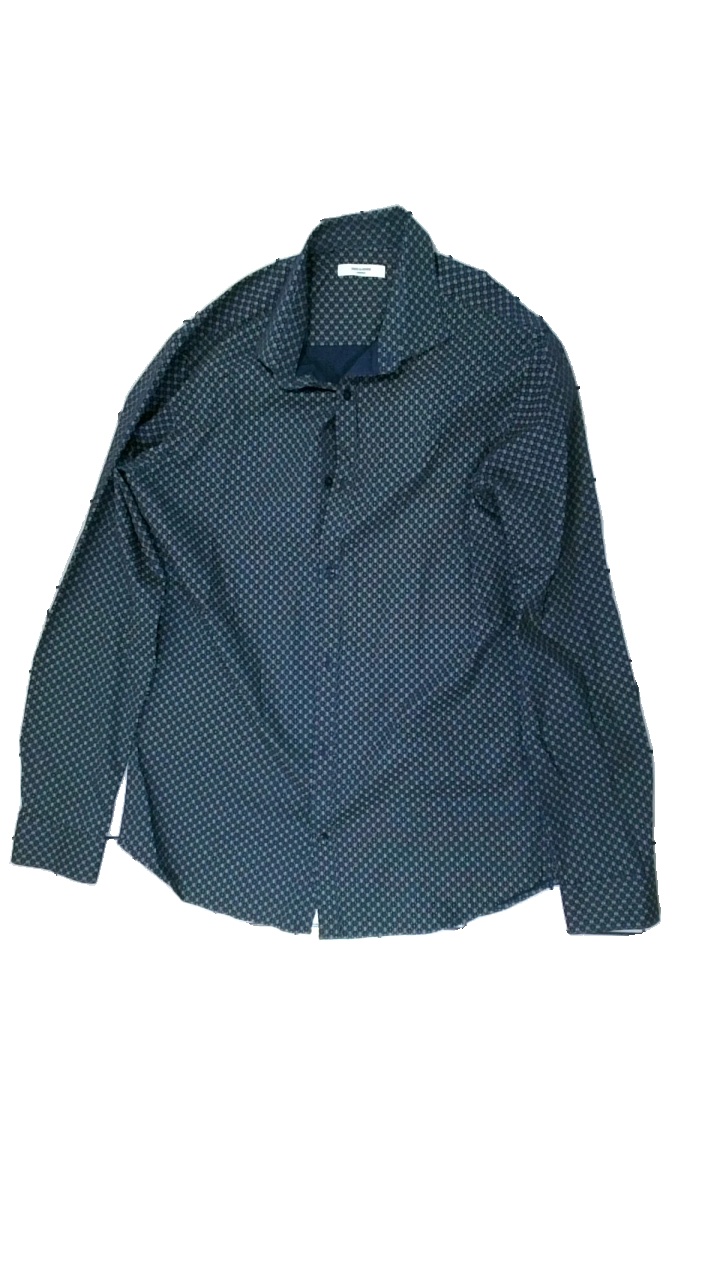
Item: Shirt (Men)
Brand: Jack And Jones
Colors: Multicolor, Blue, White, Brown
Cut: Regular
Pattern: Other
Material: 100% cotton
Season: All
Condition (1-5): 5
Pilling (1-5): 5
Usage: Reuse
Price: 100-150